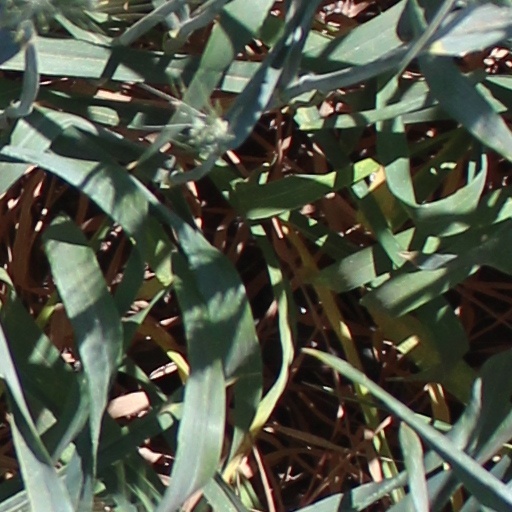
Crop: wheat